Boeing B-29 Superfortress variants

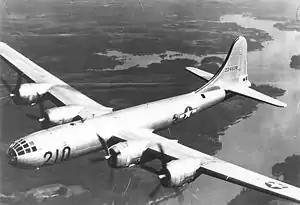
Boeing B-29 assigned to B-29 Transition Training School, Maxwell Field, Alabama

The Boeing B-29 Superfortress is a United States Army Air Forces long range, strategic heavy bomber that was produced in many experimental and production models from 1943 to 1946.